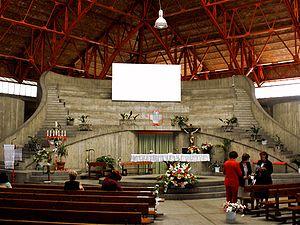
Les événements de Vitoria de 1976 ou le massacre de Gasteiz sont des événements survenus le 3 mars 1976 dans la ville alavaise de Vitoria-Gasteiz au Pays basque, pendant la Transition démocratique espagnole et au cours desquels la confrontation entre la police armée et des travailleurs réfugiés dans l'église de Saint-François-d'Assise, dans le quartier de Zaramaga, pendant des journées de grève a provoqué la mort de cinq d'entre eux et des blessures par balle de 150 autres.